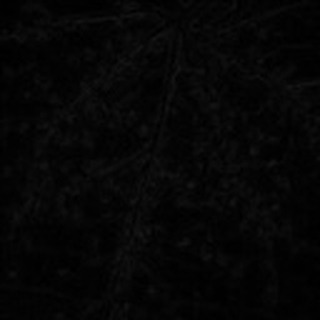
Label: cotton_aphids